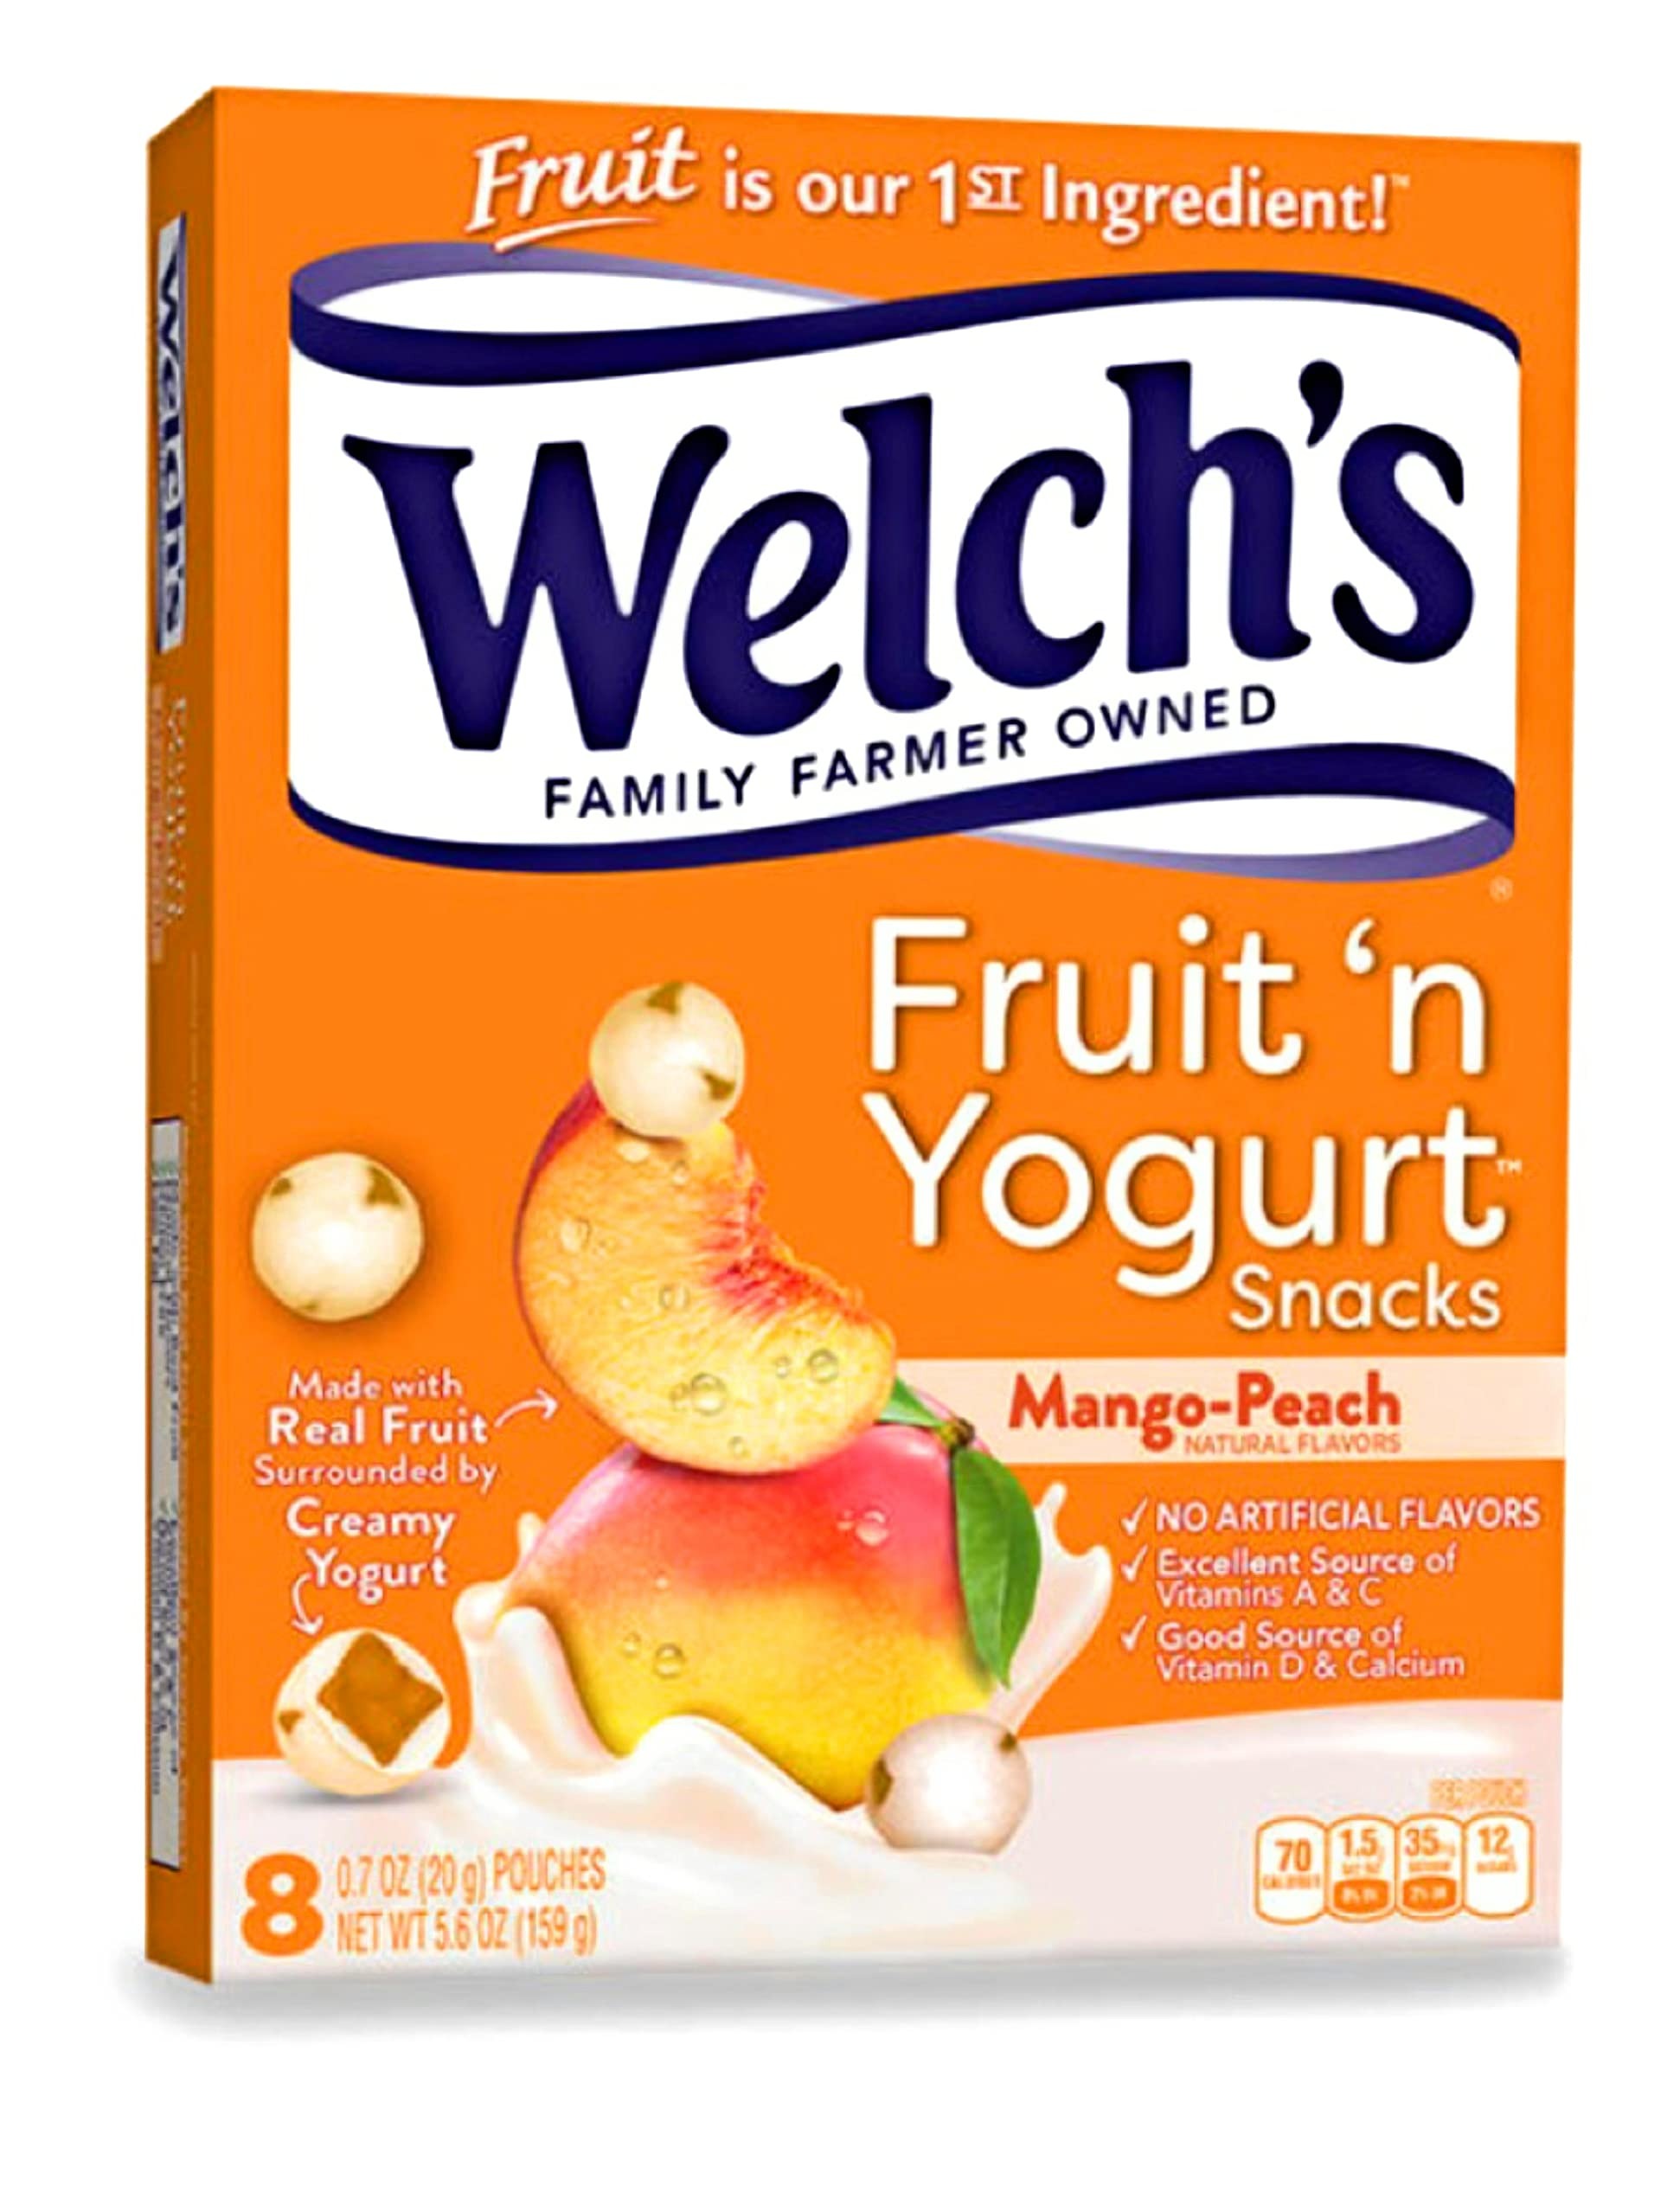
Item Name: Welch’s fruit ‘n yogurt mango-peach fruit snacks 1 box of 8 (0.7oz) pouches
Bullet Point 1: #N/A
Bullet Point 2: #N/A
Bullet Point 3: #N/A
Bullet Point 4: #N/A
Bullet Point 5: #N/A
Product Description: Packaged Fruit Snacks
Value: 1.0
Unit: Count

Price: 5.37